Morro Bay, California

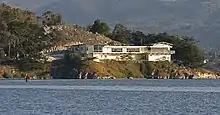
Morro Bay State Park Museum of Natural History

Morro Bay is a natural embayment with an artificial harbor constructed by the U.S. Army Corps of Engineers. It is the only all-weather, small-craft, commercial and recreational harbor between Santa Barbara and Monterey. Morro Rock was originally surrounded by water, but the Army built a large artificial breakwater and road across the north end of the harbor, linking Morro Rock and the mainland. Some of the rock used for this and for the artificial breakwaters was quarried from Morro Rock itself. Other rock was imported by barge from Catalina Island. The bay extends inland and parallels the shore for a distance of about south of its entrance at Morro Rock. Morro Bay is recognized for protection by the California Bays and Estuaries Policy. A small summer colony of otters ususally can be seen in the kelp near the harbor entrance.